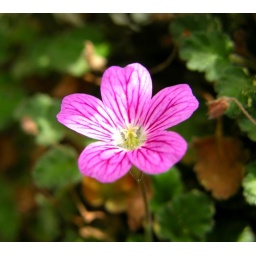
This is a tiny flower in a pot on our front porch.